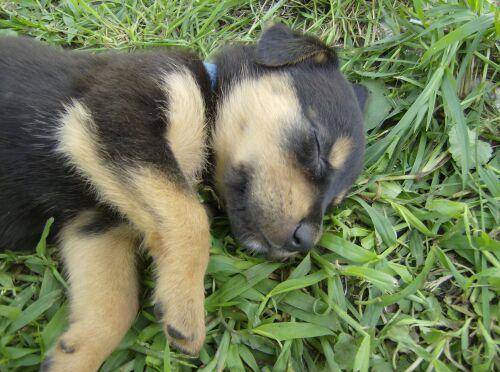
Label: dog